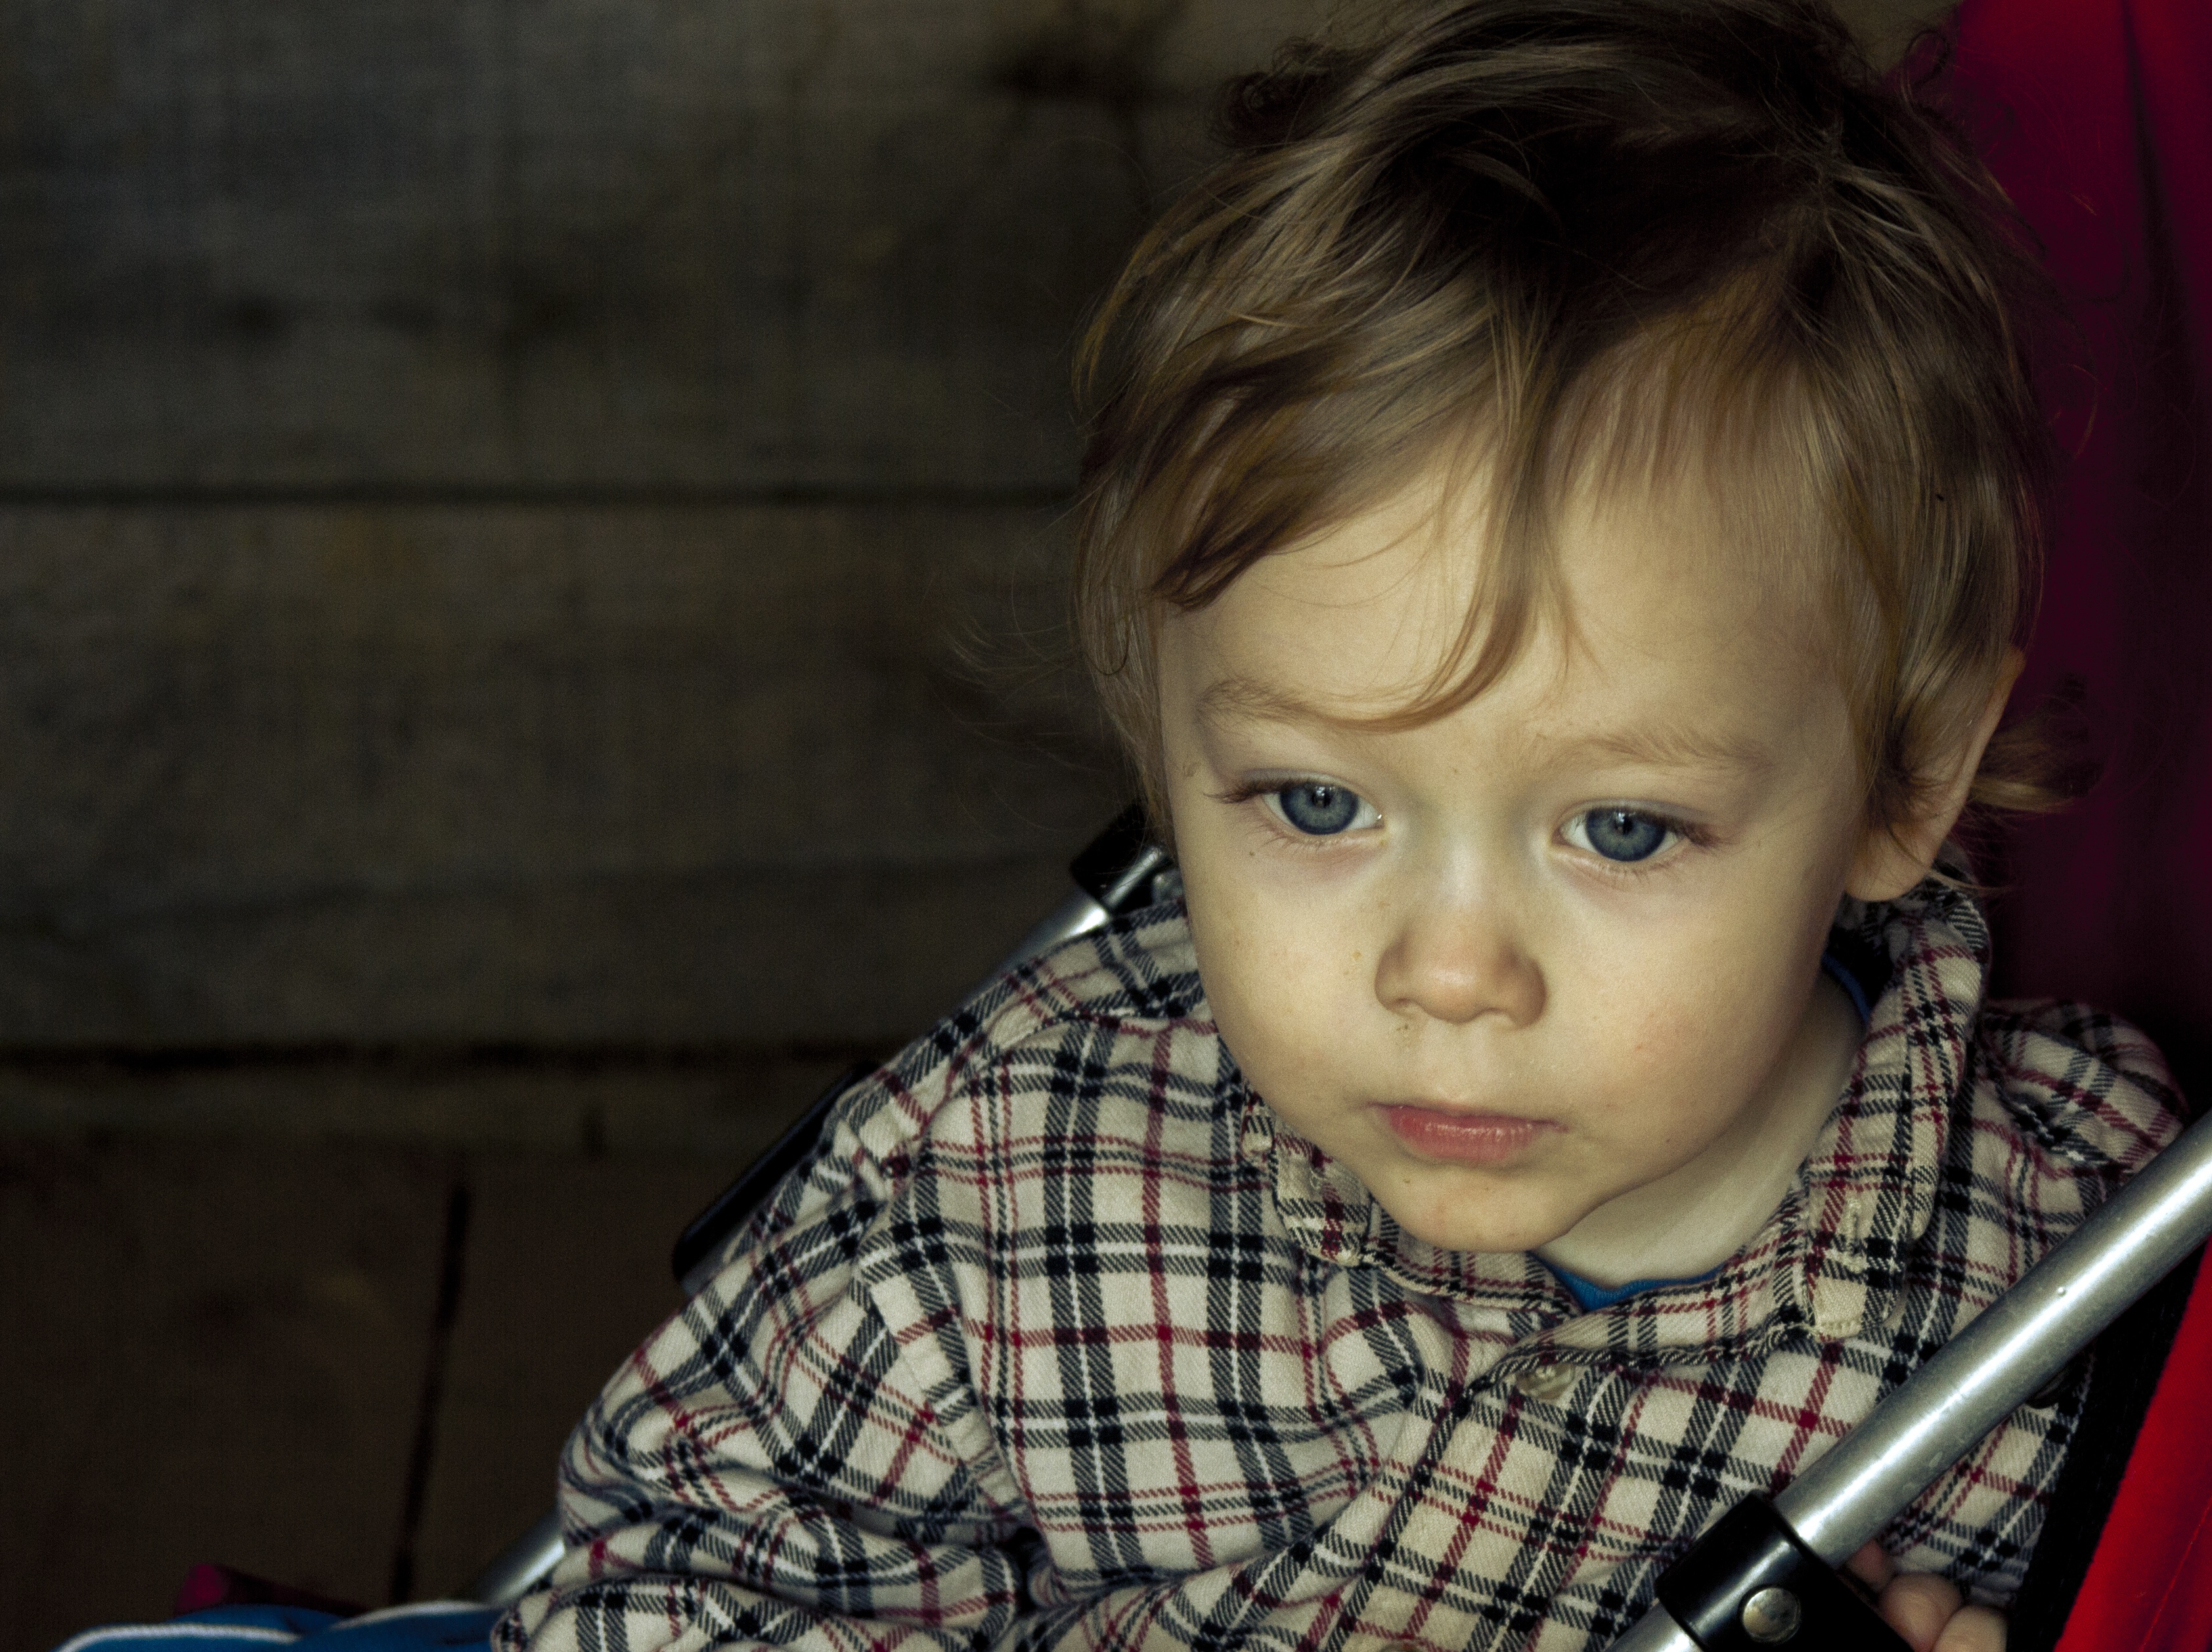
person, people, girl, hair, boy, kid, cute, dark, male, portrait, child, plaid, baby, facial expression, hairstyle, smile, flannel, sad, face, infant, toddler, eye, head, skin, organ, emotion, stroller, serious, blue eyes, portrait photography, human positions, concerned